History of Estonia

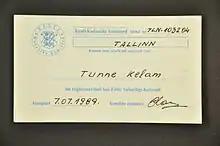
Registration card for Estonian citizenship from 1989

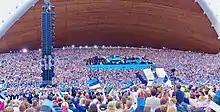
Estonian Song Festival in Tallinn in 2019

After Nazi Germany invaded the Soviet Union on 22 June 1941, and the Wehrmacht reached Estonia in July 1941, most Estonians greeted the Germans with relatively open arms and hoped to restore independence. But it soon became clear that sovereignty was out of the question. Estonia became a part of the German-occupied "Ostland". A "Sicherheitspolizei" was established for internal security under the leadership of Ain-Ervin Mere. The initial enthusiasm that accompanied the liberation from Soviet occupation quickly waned as a result, and the Germans had limited success in recruiting volunteers. The draft was introduced in 1942, resulting in some 3,400 men fleeing to Finland to fight in the Finnish Army rather than join the Germans. Finnish Infantry Regiment 200 (Estonian: "soomepoisid") was formed out of Estonian volunteers in Finland. With the Allied victory over Germany becoming certain in 1944, the only option to save Estonia's independence was to stave off a new Soviet invasion of Estonia until Germany's capitulation.